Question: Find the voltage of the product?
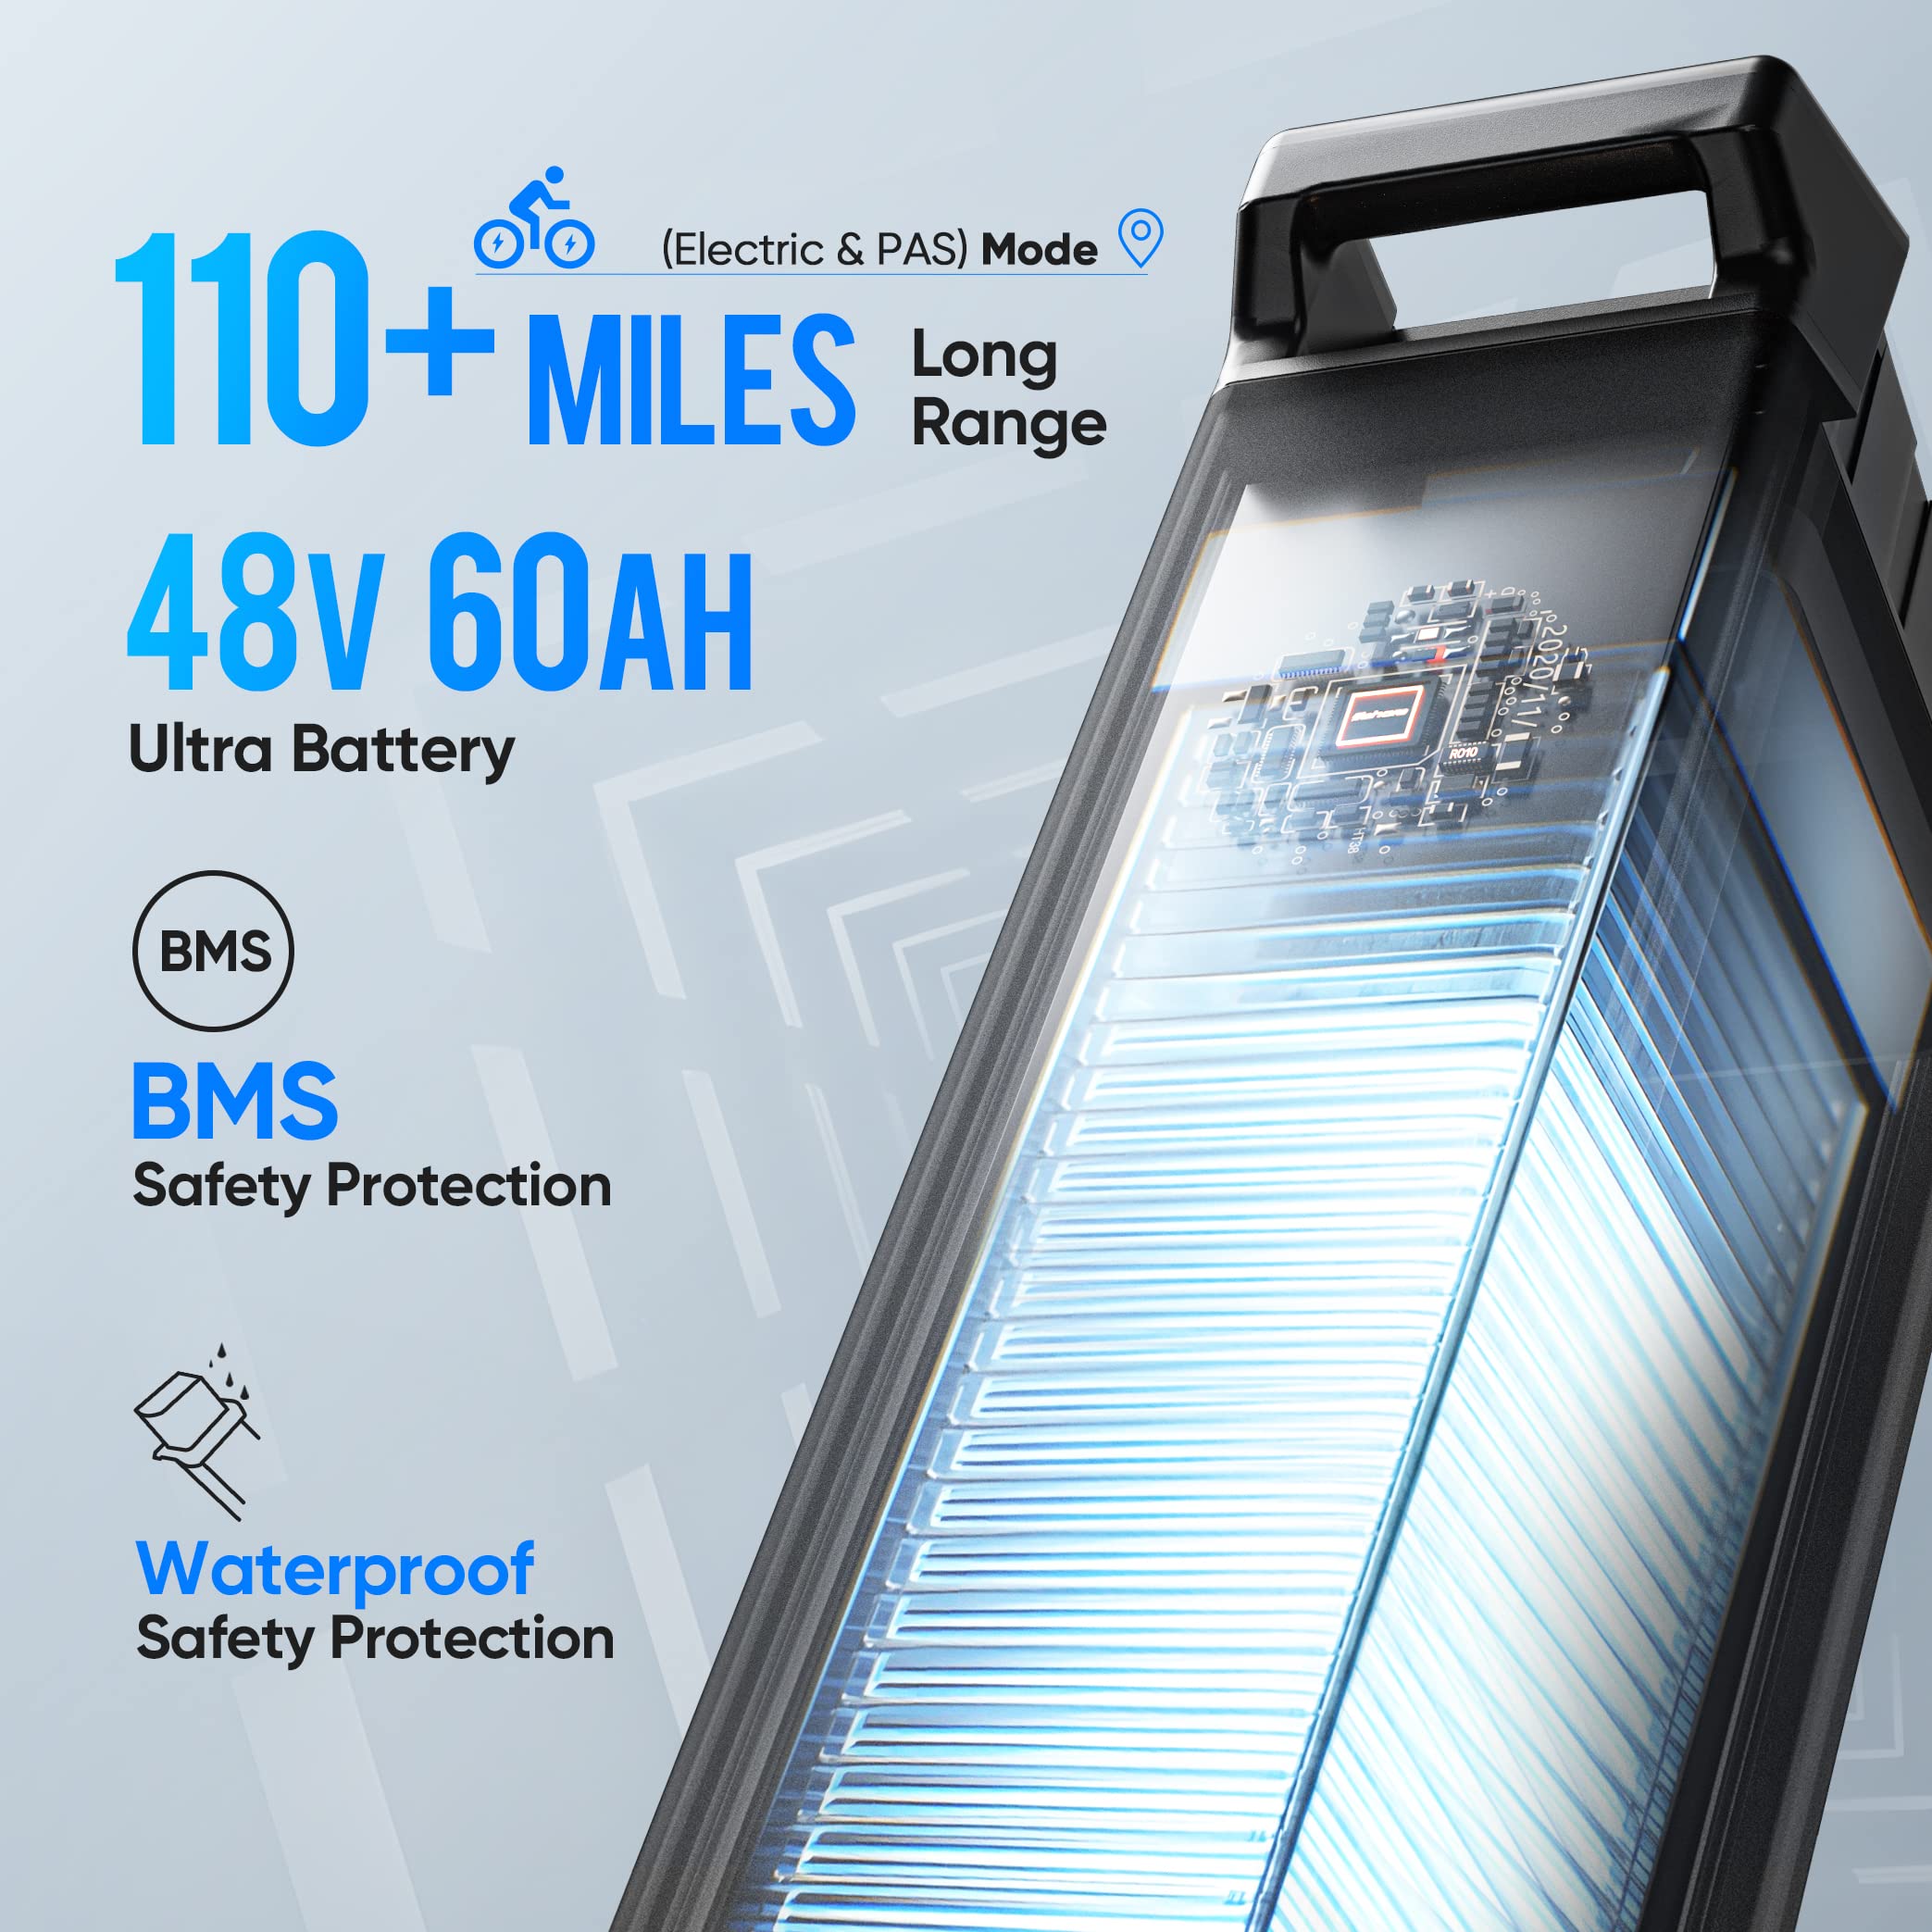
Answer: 48.0 volt